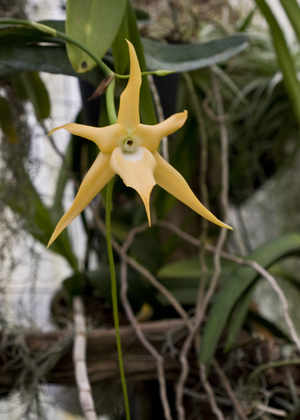
L'inventaire de la flore de Madagascar compte de plus de 12 000 espèces de plantes vasculaires et non vasculaires. La fonge est encore mal connue.